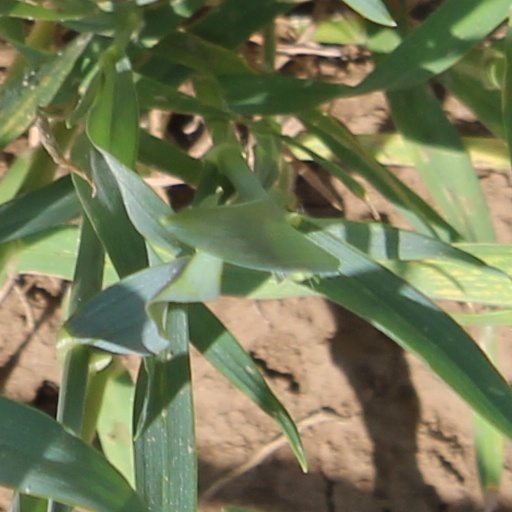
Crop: wheat